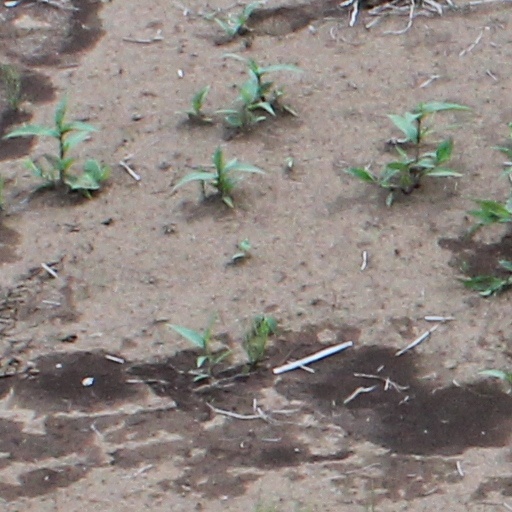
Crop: wheat